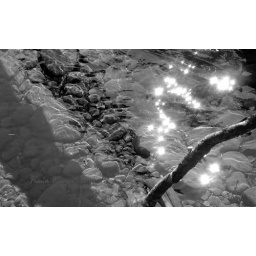
Cold and clear water in the river beside our camping spot in Manning Park.